Answer in natural language. Is framed mountain landscape photo (marked A) behind dining table (marked B)? Choose between the following options: no or yes
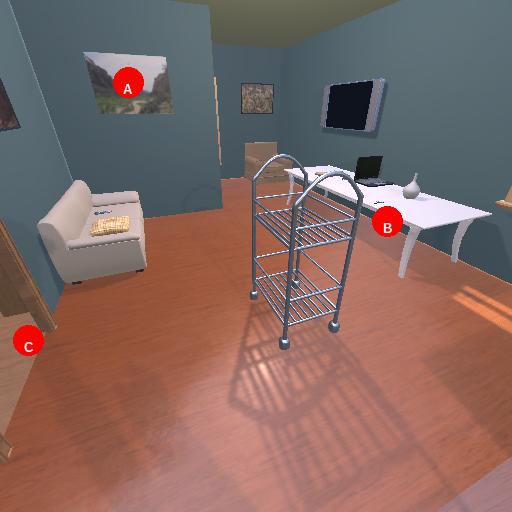
<answer>yes</answer>